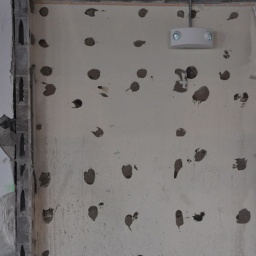
Demolition of the McNichols building in preparation for the interior redesign/rebuild by tres birds workshop.